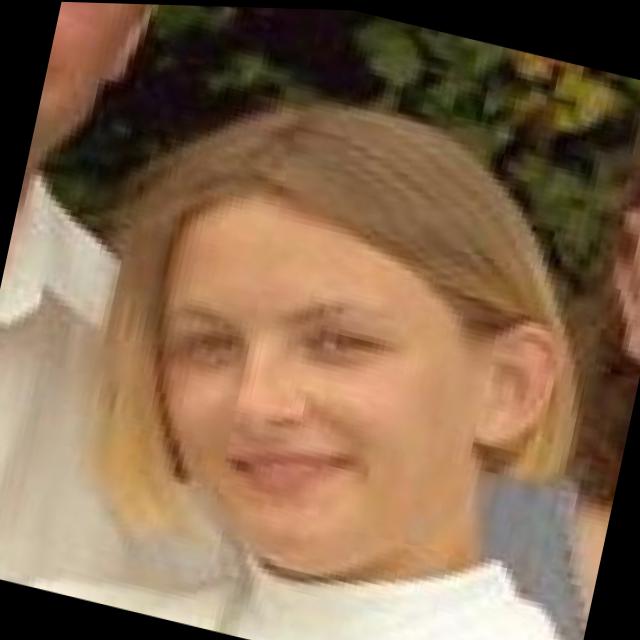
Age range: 13-20